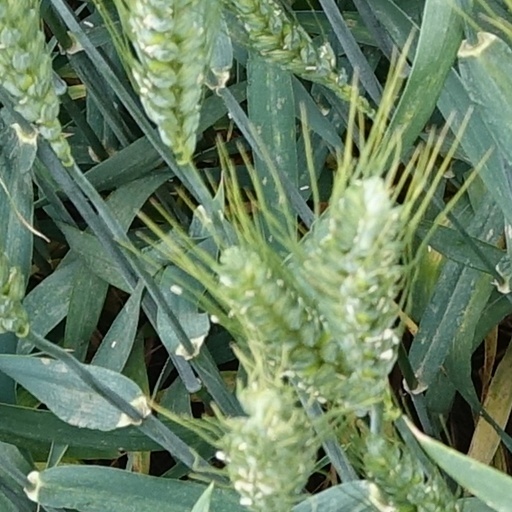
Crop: wheat